Bill White (Texas politician)

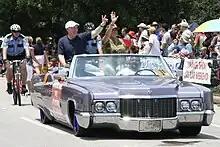
Bill White in a lowrider at the 2007 Houston Art Car Parade

In 2007, White was honored the John F. Kennedy Profile in Courage Award for his service during Hurricane Katrina.